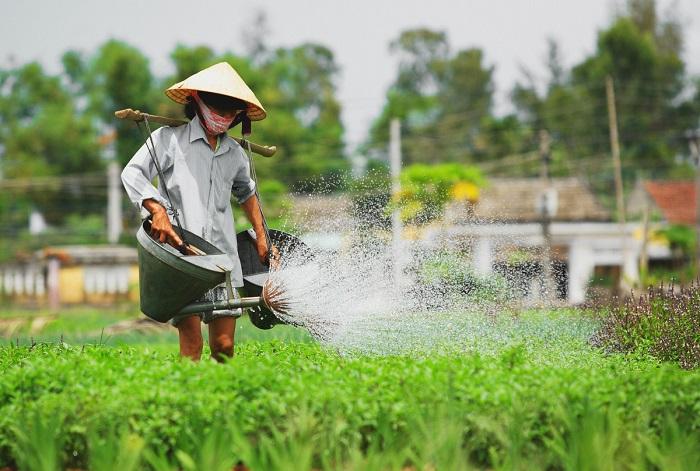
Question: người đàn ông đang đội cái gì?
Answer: đội nón lá